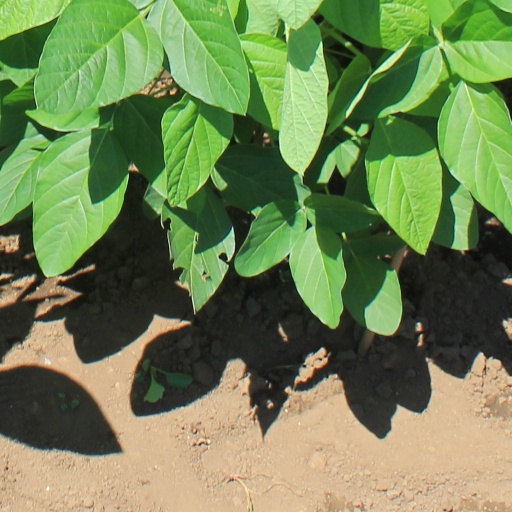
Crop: soybean